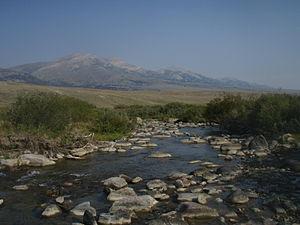
La Ruby est une rivière du Montana, aux États-Unis, affluent de la Beaverhead.